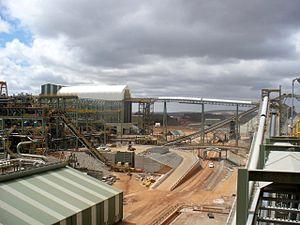
La mine de Boddington est une mine à ciel ouvert d'or et de cuivre située à Boddington en Australie-Occidentale. Elle appartient à Newmont Mining. Elle a commencé à fonctionner en 1987 avant d'être arrêté en 2001 et de reprendre son activité en 2010.